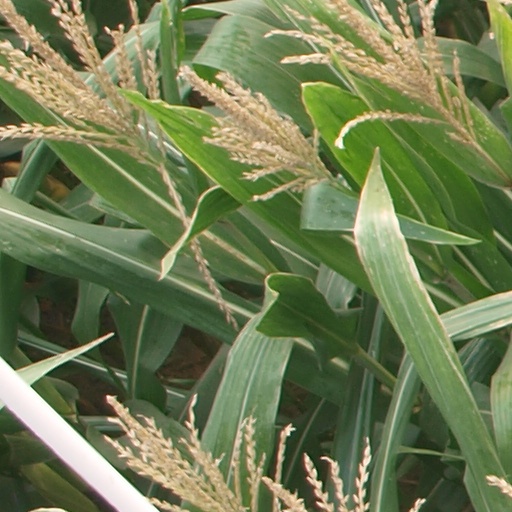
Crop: maize; corn